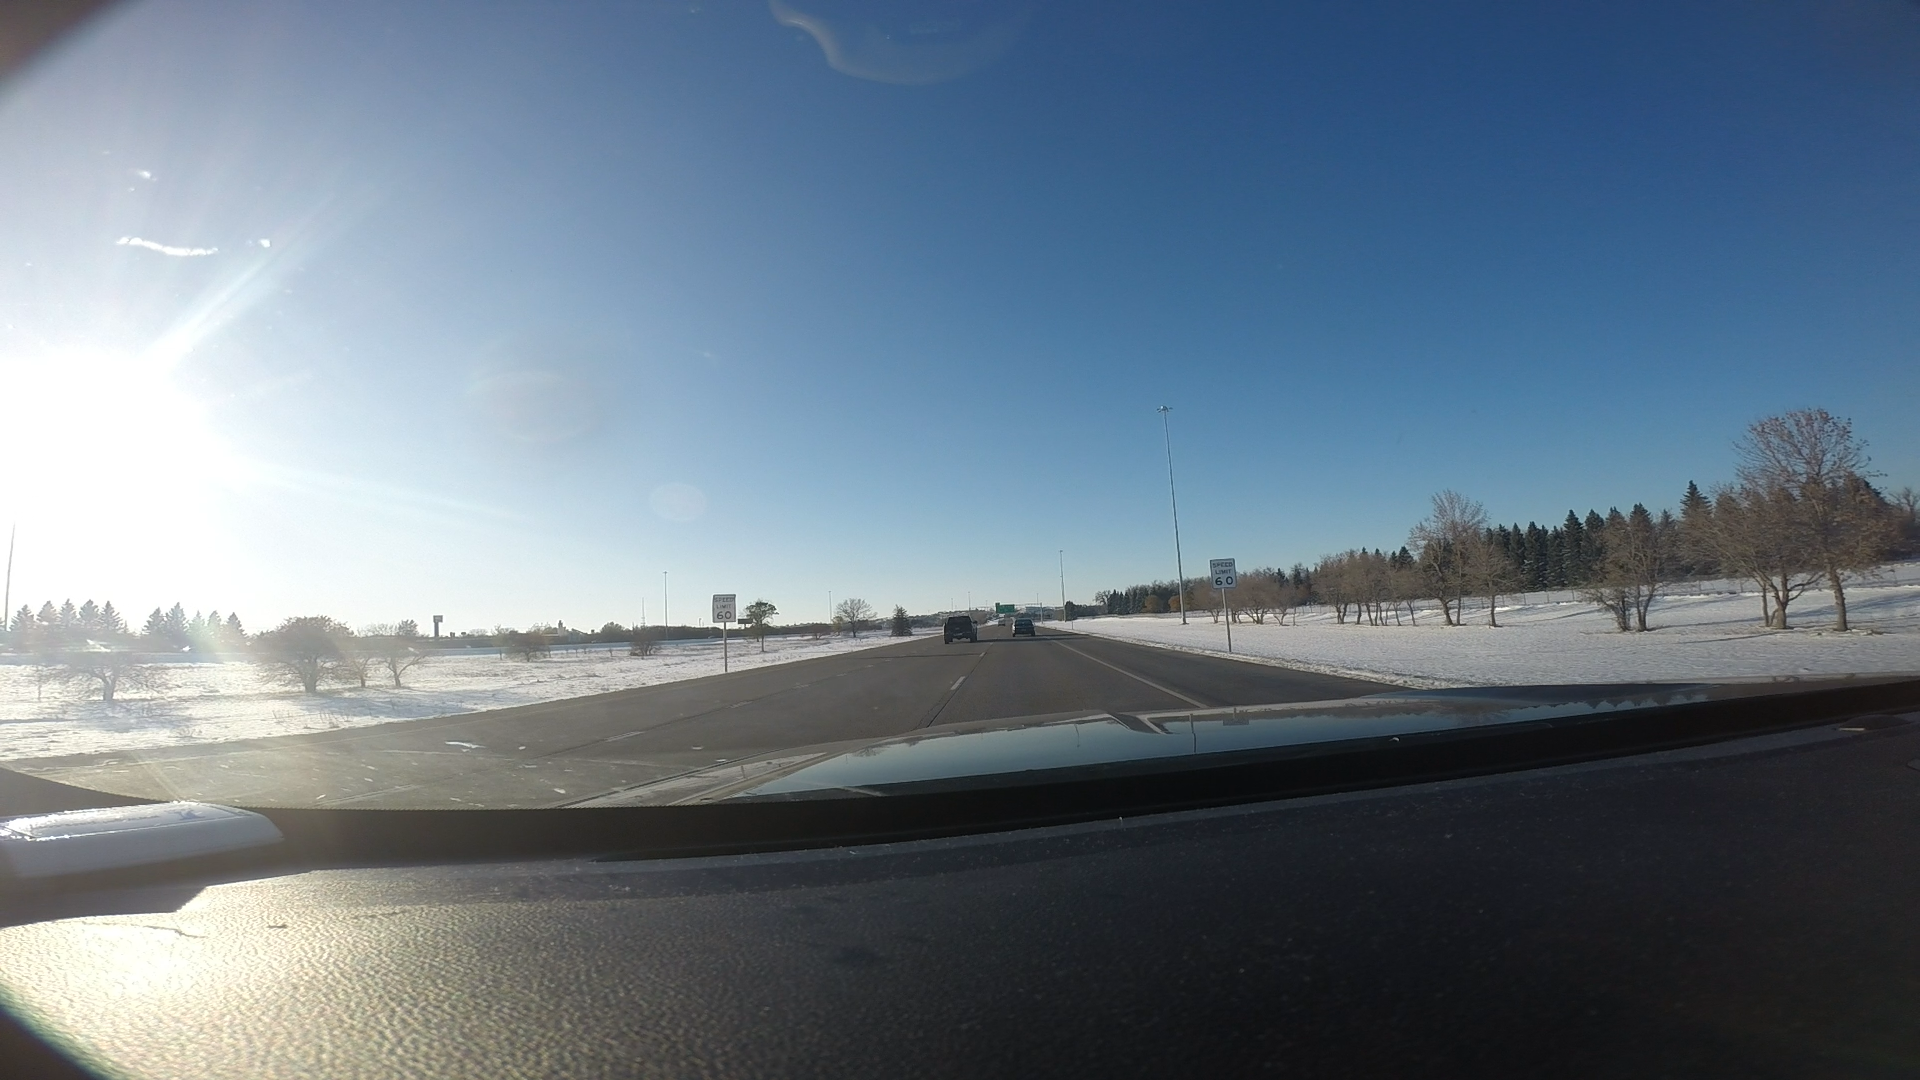
Speed limit sign label: mph60